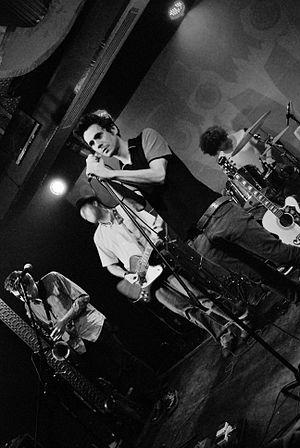
Kumm est un groupe de rock alternatif roumain, originaire de Cluj-Napoca, en Transylvanie.